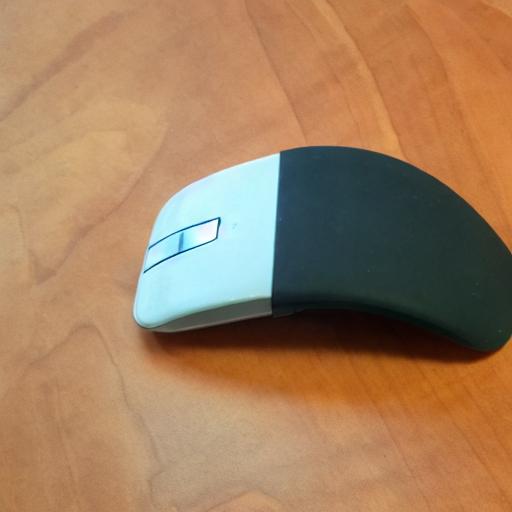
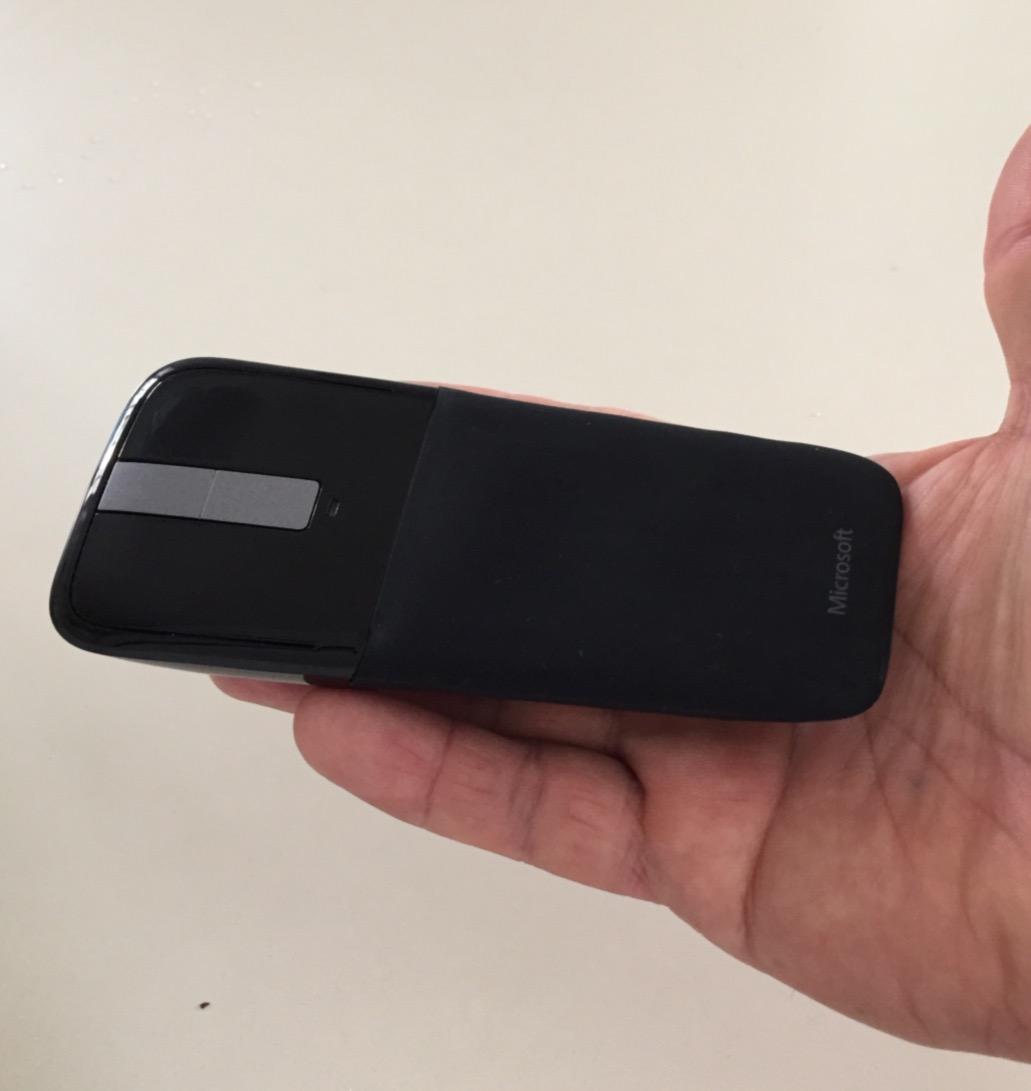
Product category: mouse
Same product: no